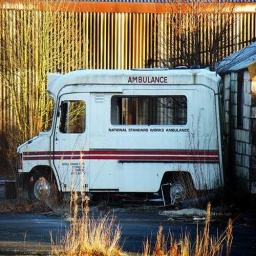
Label: ambulance